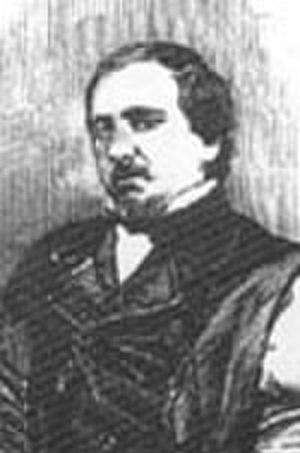
Ernst Falkbeer était un joueur d'échecs autrichien du milieu du XIXᵉ siècle.